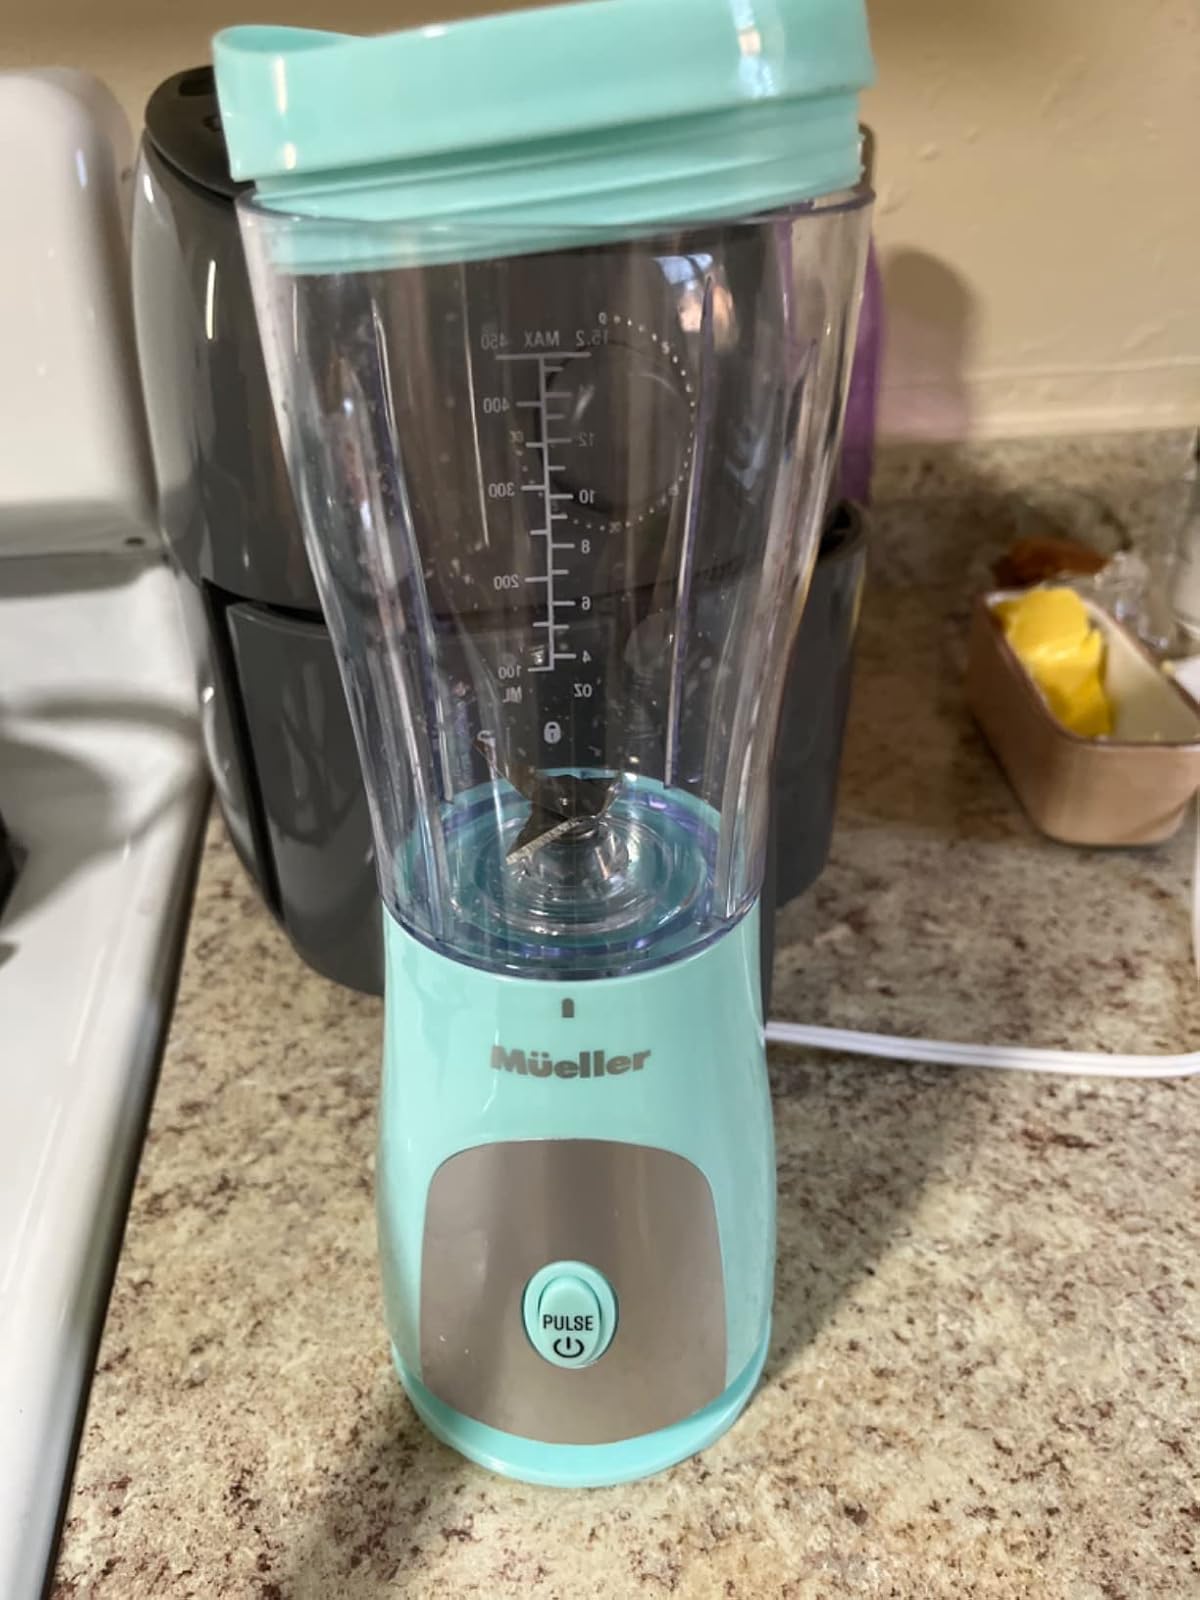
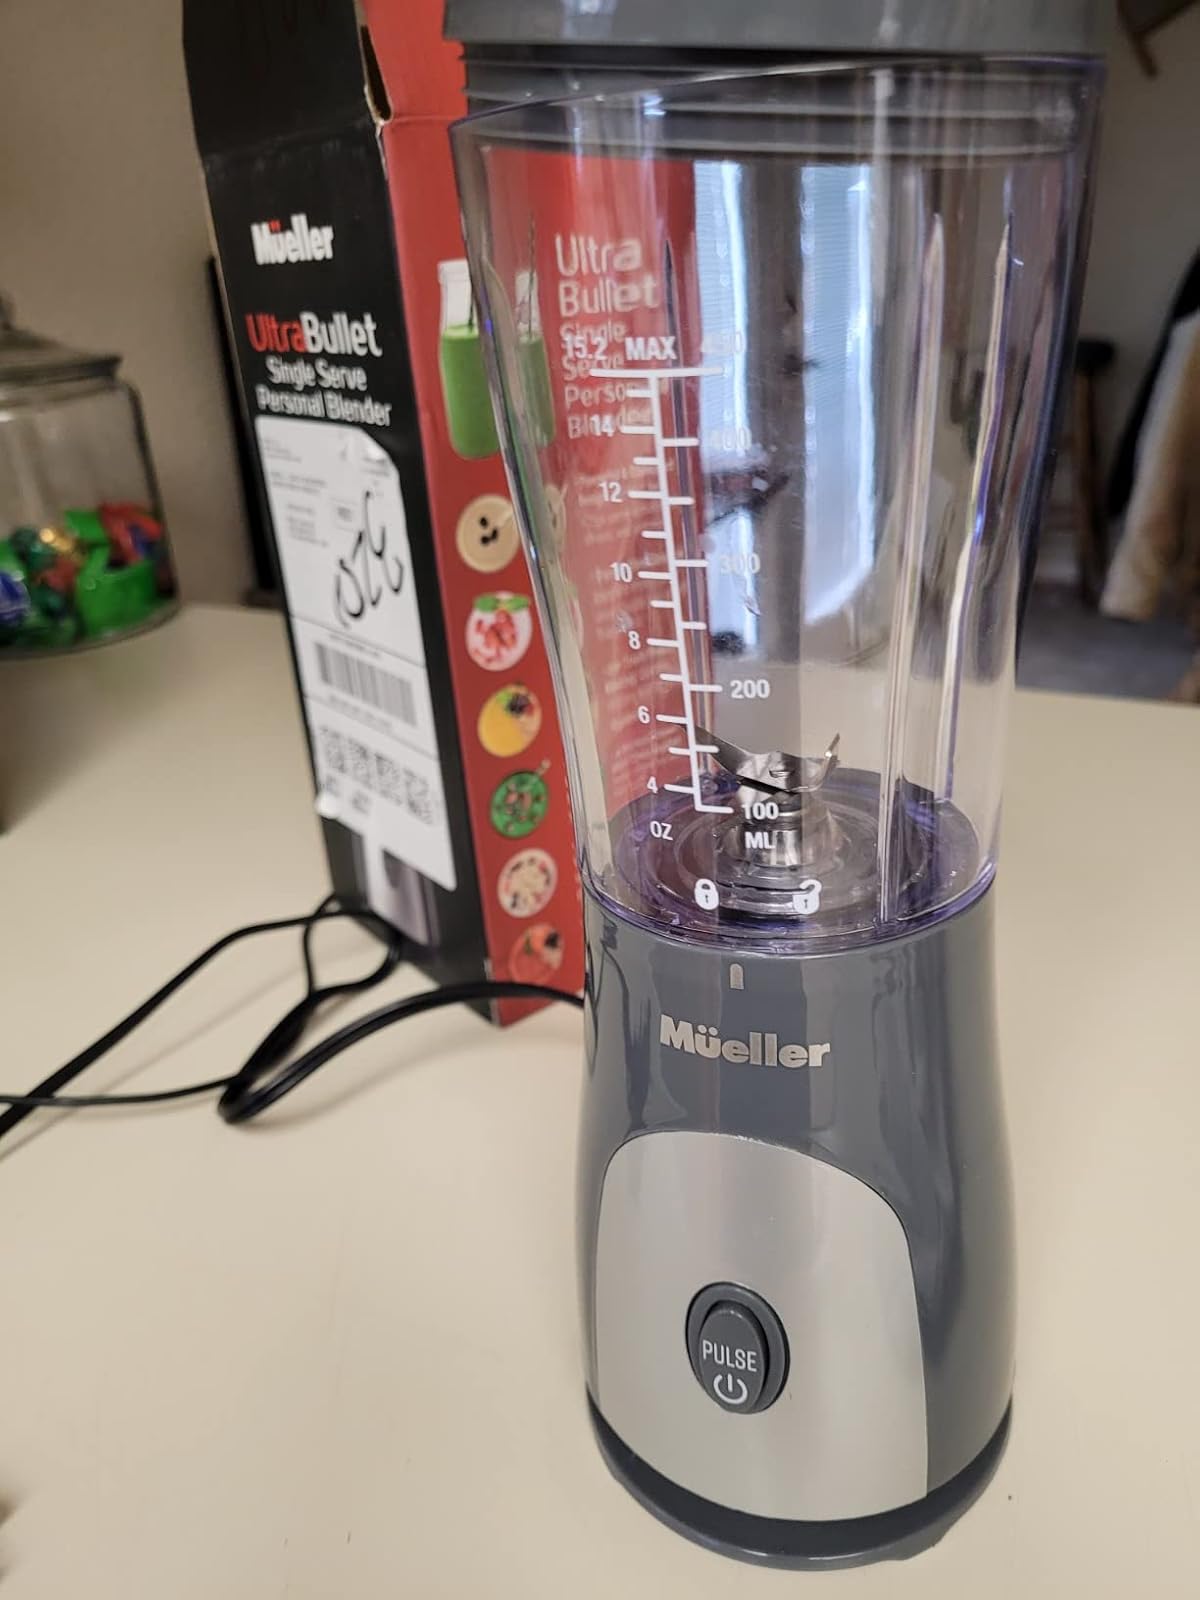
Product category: items_blender
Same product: no